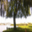
Label: willow_tree